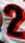
Number: 2